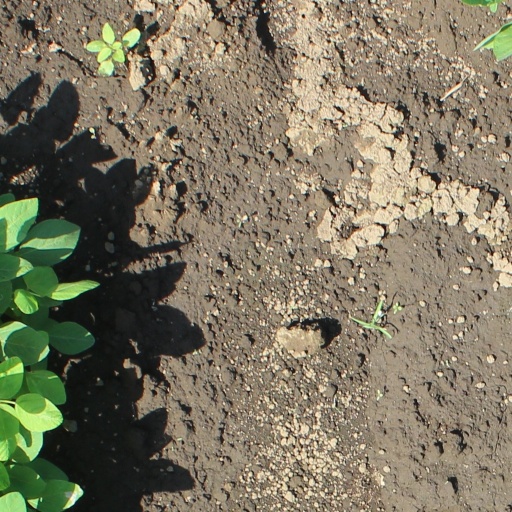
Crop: soybean